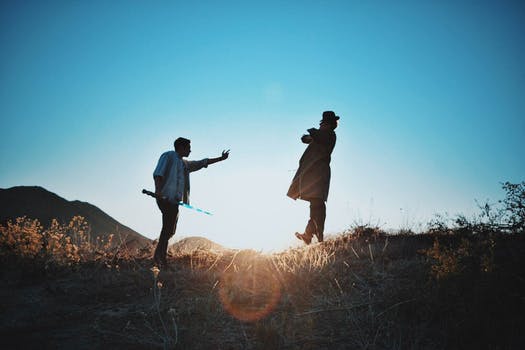
Label: No Watermark